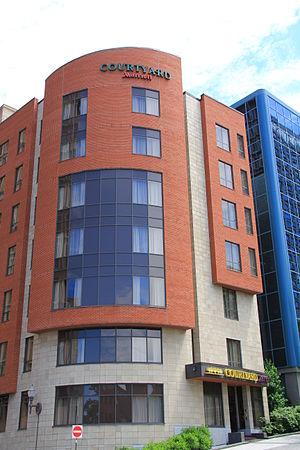
L'Hôtel Courtyard Marriot sur l'avenue Honoré-Mercier à Québec.
Courtyard by Marriott est une marque d'hôtel du groupe, Marriott International. Le premier hôtel de la marque a été ouvert en 1983 à Atlanta. En 2016, la marque compte 1 080 hôtels dans 35 pays dans le monde, qui sont principalement situés aux États-Unis. Cette année-là, signe également la rénovation de nombreux hôtels de la marque dont le Courtyard by Marriott La Defense West Colombes, qui a servi de modèle à ses successeurs en Europe lors de son ouverture en 2006.